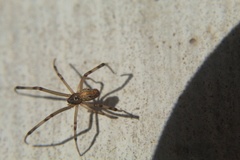
Species: Lactrodectus_hesperus